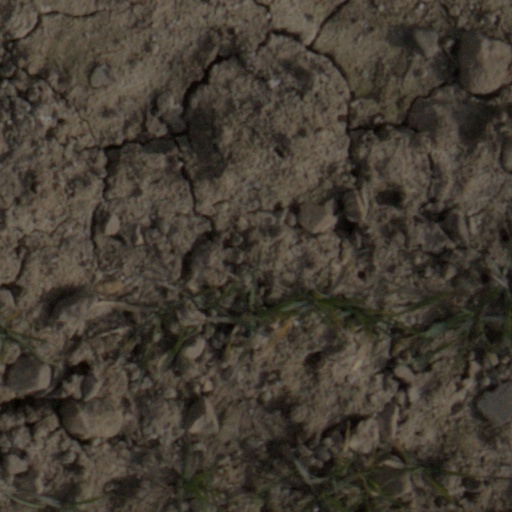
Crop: wheat